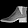
Label: Ankle boot